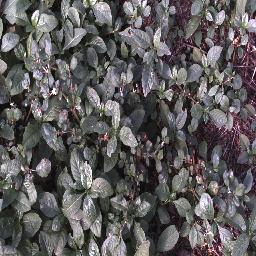
Label: negative